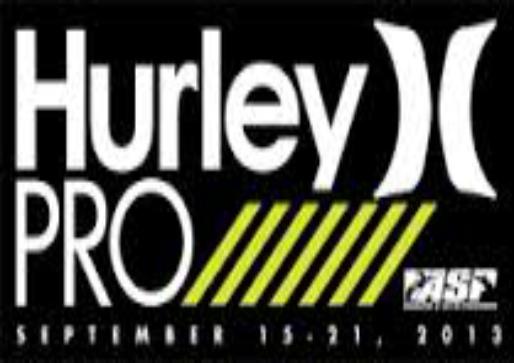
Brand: Hurley International
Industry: Clothes